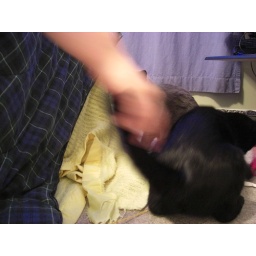
My black cat (Freya) and my grey cat ( Loki) playing with each other and some toys under their blanket.